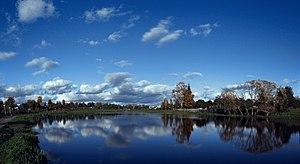
Klimavitchy ou Klimovitchi est une ville de la voblast de Moguilev, en Biélorussie, et le centre administratif du raïon de Klimavitchy. Sa population s'élevait à 16 346 habitants en 2017.